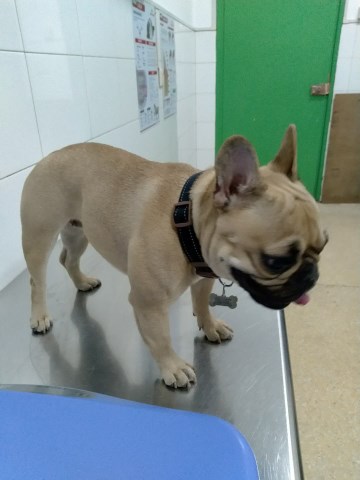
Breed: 1121-n000002-French_bulldog